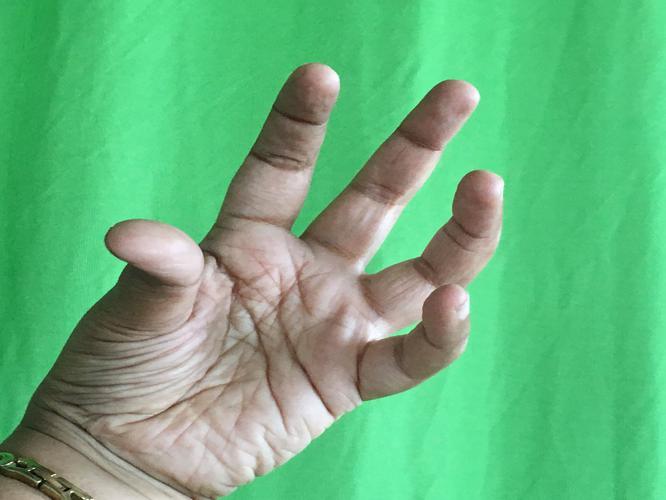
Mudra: Padmakosha
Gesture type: single_hand